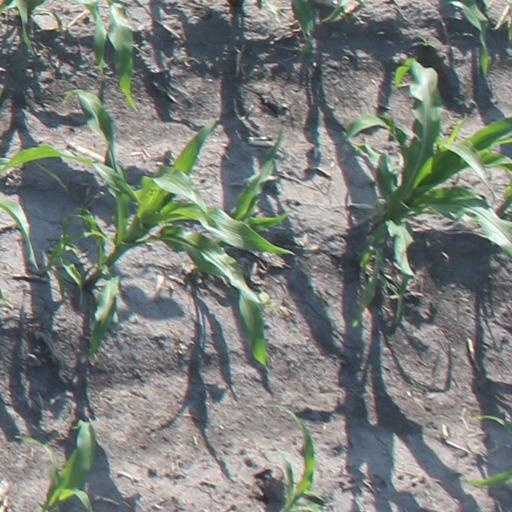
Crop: maize; corn